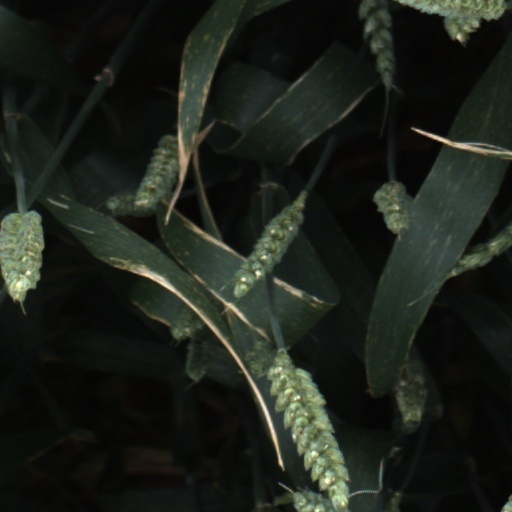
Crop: wheat